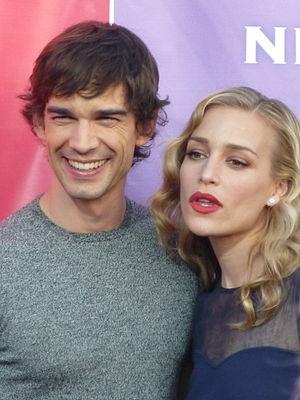
Christopher Gorham est un acteur américain né le 14 août 1974 à Fresno.
Piper Perabo, de son nom complet Piper Lisa Perabo, née le 31 octobre 1976 à Dallas, au Texas, aux, est une actrice américaine.